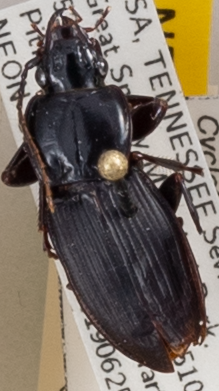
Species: Cyclotrachelus sigillatus
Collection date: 2019-06-25
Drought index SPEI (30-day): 0.13
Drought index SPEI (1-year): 2.09
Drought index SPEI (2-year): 2.09